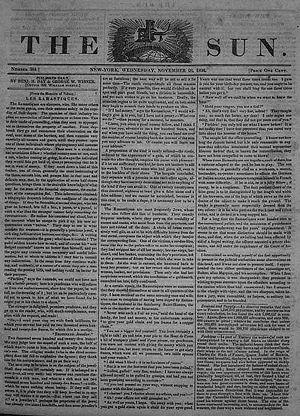
The Sun est un journal quotidien américain publié à New York de 1833 à 1950 et qui devient le plus gros tirage de la presse américaine au milieu du XIXᵉ siècle. C'est le plus emblématique des titres de la Penny Press.